Gangubai Kathiawadi

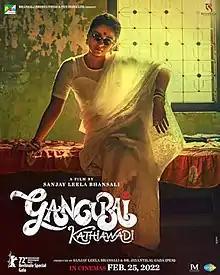
Theatrical release poster

Gangubai Kathiawadi is a 2022 Indian Hindi-language biographical crime drama film directed by Sanjay Leela Bhansali and produced by Bhansali and Jayantilal Gada. Based on the book "Mafia Queens of Mumbai" by S. Hussain Zaidi, it tells the story of Gangubai Kathiawadi, a simple girl from Kathiawad who is forced into prostitution and later rises to become a madam and an influential figure in Bombay's red-light area. The film stars Alia Bhatt in the title role, alongside Shantanu Maheshwari, Vijay Raaz, Indira Tiwari, Seema Pahwa, Jim Sarbh and Ajay Devgn.